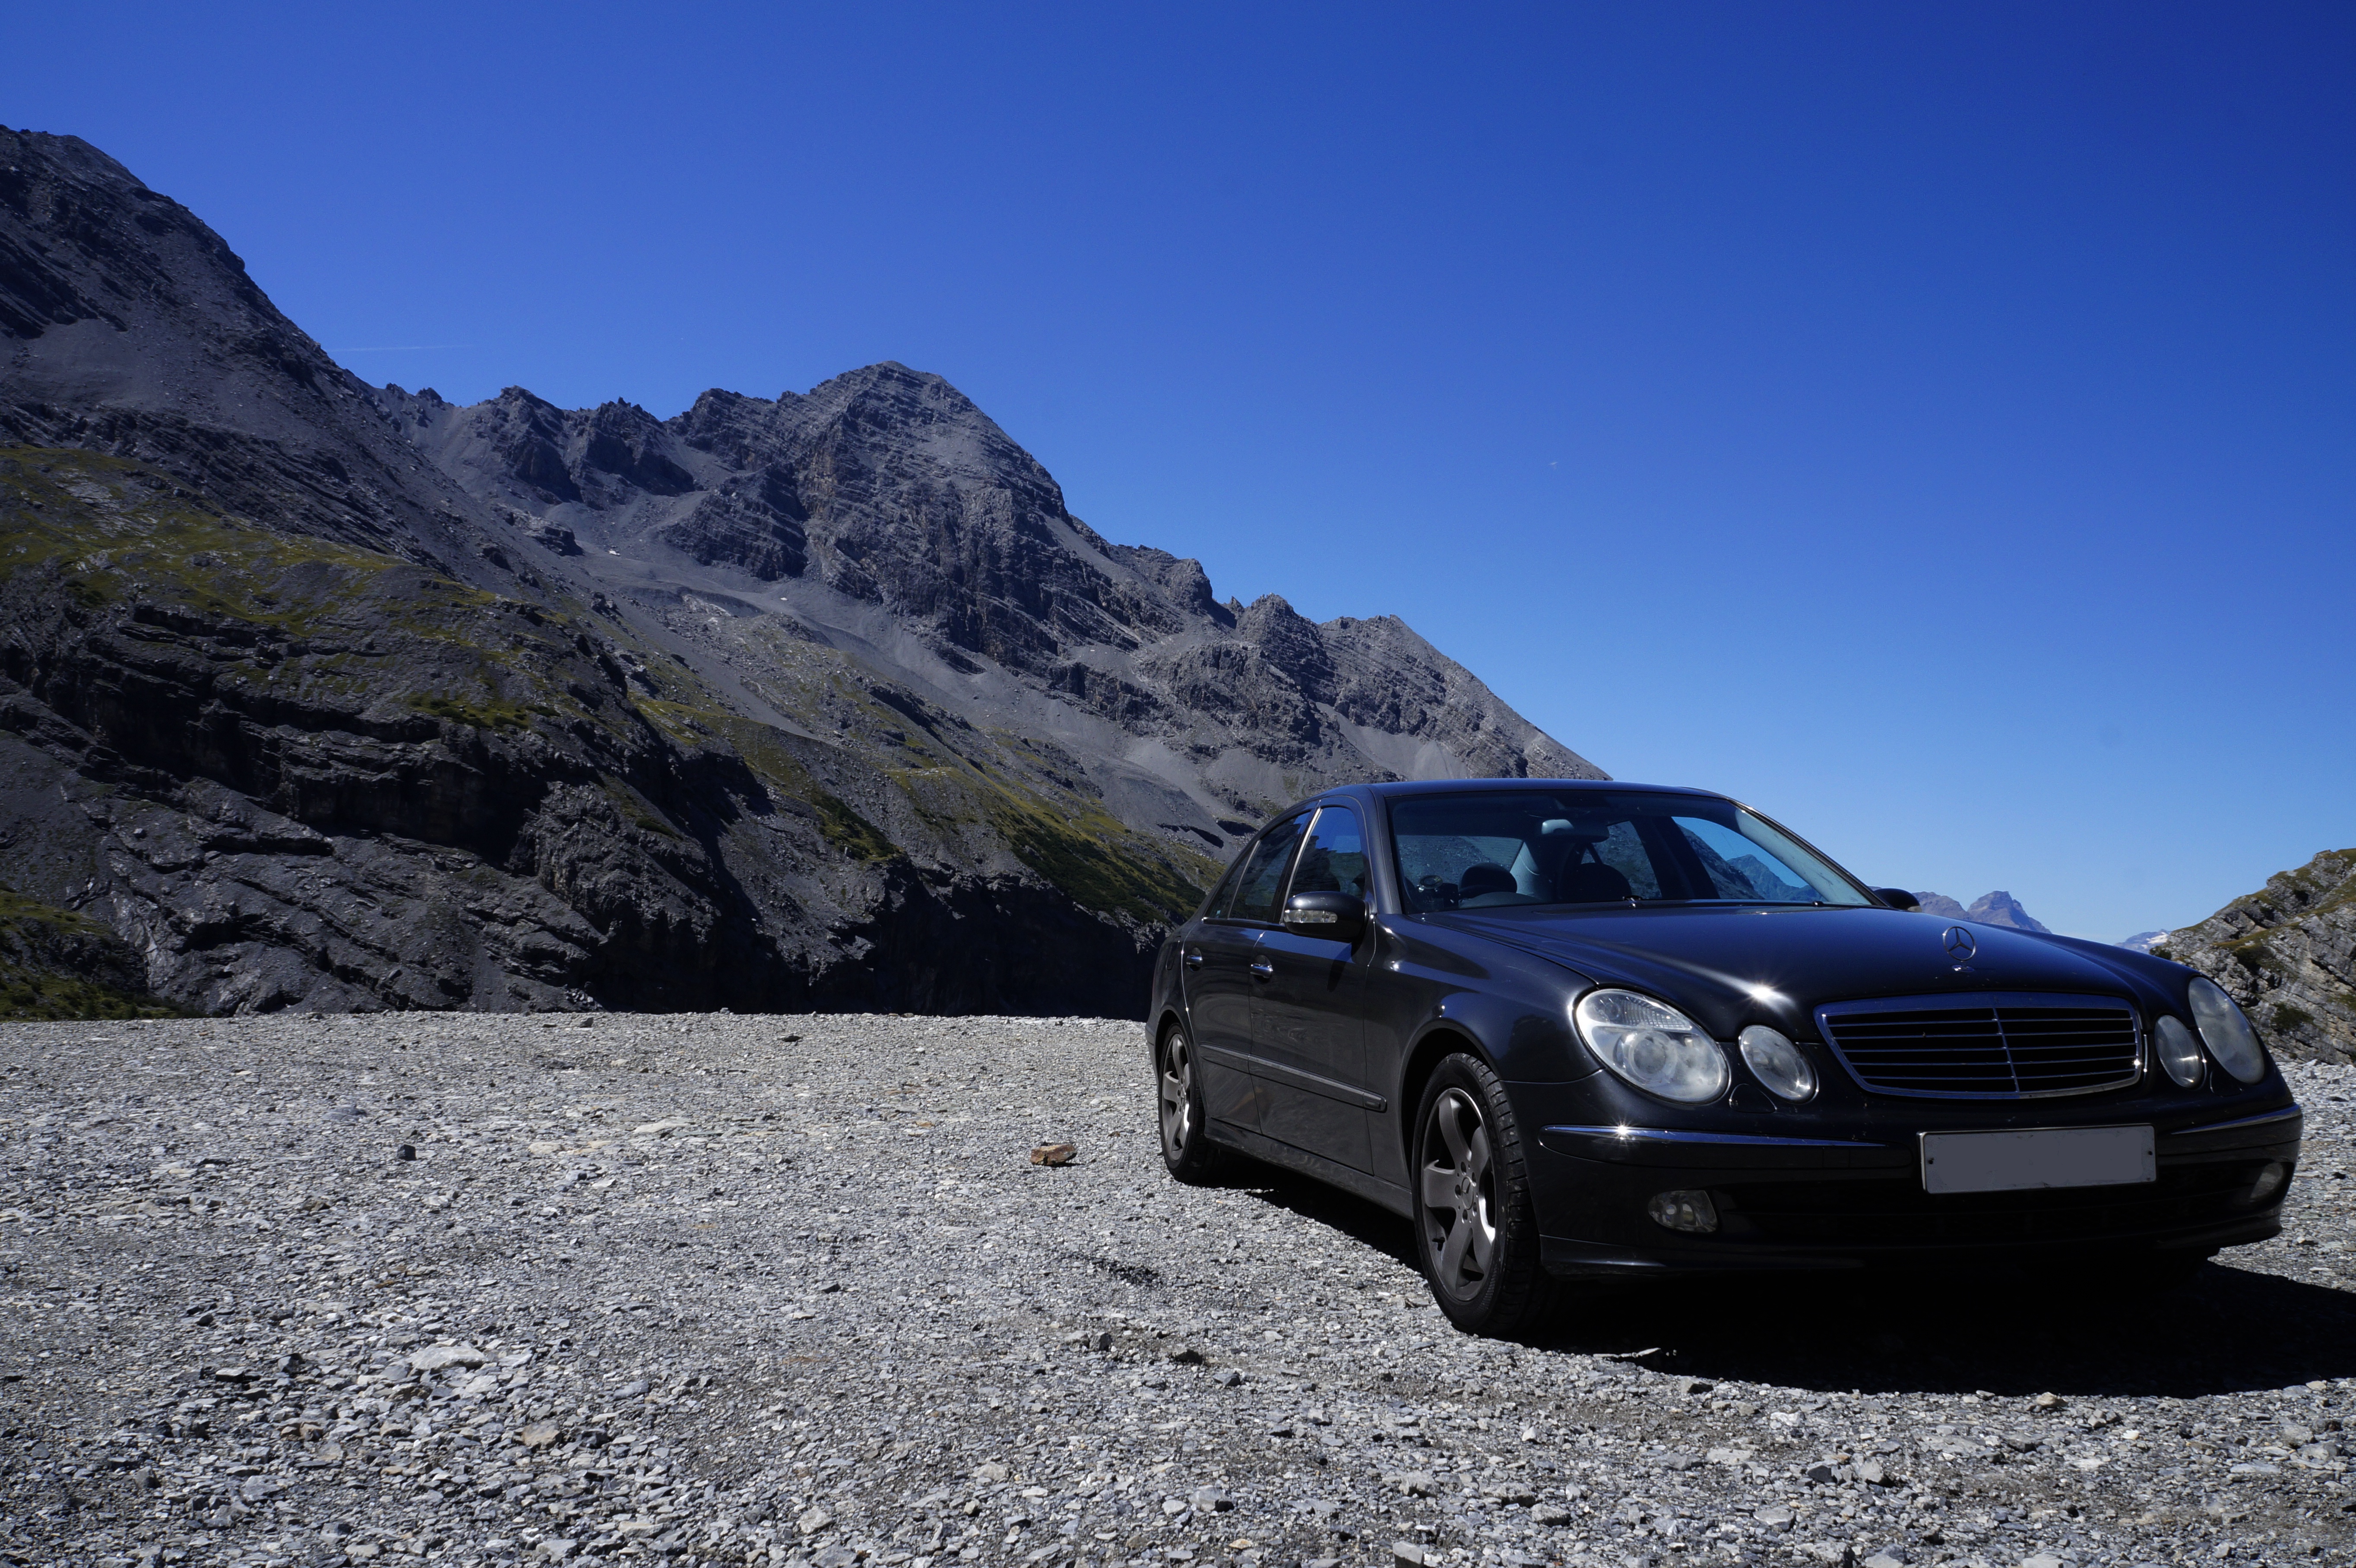
car, wheel, transport, vehicle, bumper, cars, sedan, mercedes, mercedes benz, merc, sport utility vehicle, land vehicle, automobile make, automotive exterior, automotive design, luxury vehicle